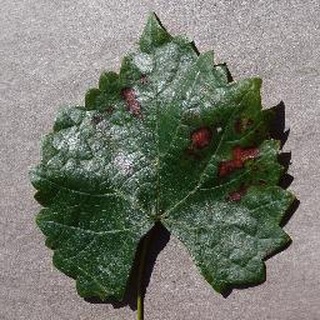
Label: grape_esca_black_measles